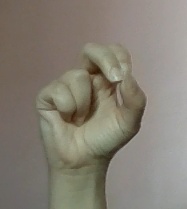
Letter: gaaf